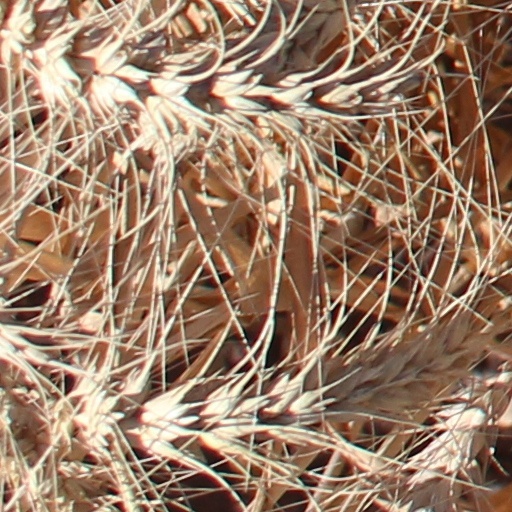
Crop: wheat